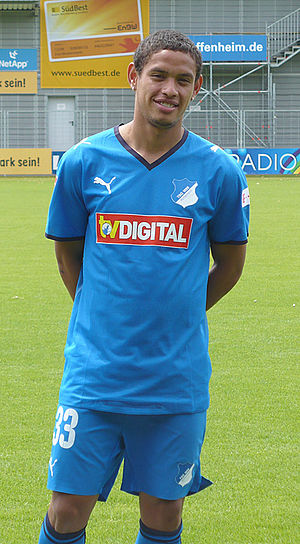
Carlos Eduardo
Carlos Eduardo Marques er en brasiliansk fodboldspiller, der spiller som offensiv midtbanespiller i Paraná. Tidligere har han optrådt for blandt andet de brasilianske storklubber Grêmio og Atlético Mineiro, for Hoffenheim i den tyske Bundesliga samt for russiske Rubin Kazan.